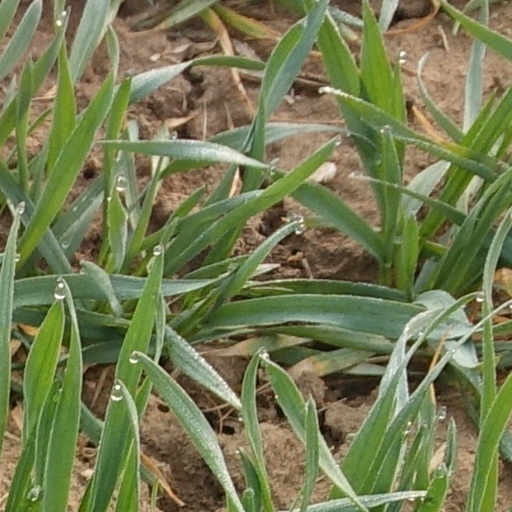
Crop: wheat